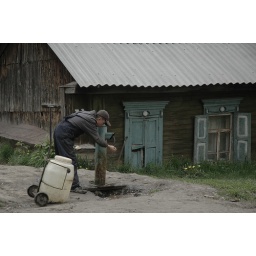
Day 37 - Man fetches water in front of a Siberia log house